Tara Tarini Mandir

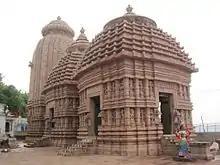

Tara Tarini Pitha (ତାରାତାରିଣୀ ପୀଠ) is a Hindu temple of Adi Shakti and one of the Adi Shakti Pithas, at the Kumari hills on the bank of Rushikulya river near Purushottampur in Ganjam district of Odisha, around 28km from Brahmapur city.